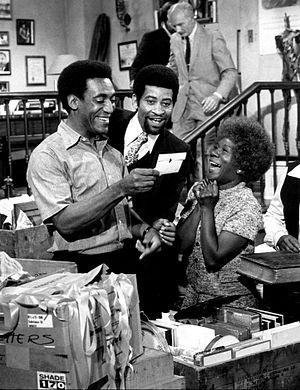
Rupert Crosse est un acteur américain né le 29 novembre 1927 à New York et décédé le 5 mars 1973.